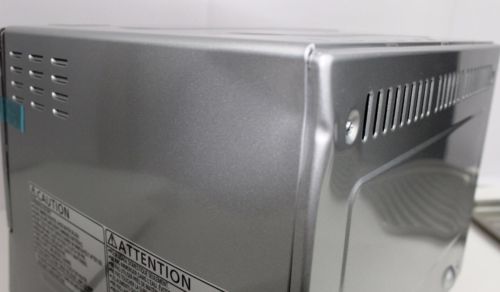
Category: toaster